Inuyamaguchi Station

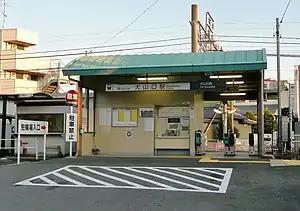
Inuyamaguchi Station entrance, September 2008

Inuyamaguchi Station is served by the Meitetsu Inuyama Line, and is located 24.0 kilometers from the starting point of the line at .